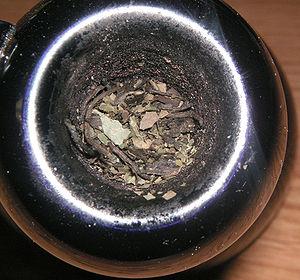
La Sauge des devins ou Salvia divinorum est une plante du genre Salvia et de la famille des Lamiaceae originaire du Mexique. Elle est connue pour ses effets psychotropes enthéogènes ; elle est utilisée dans un cadre mystique traditionnellement chez les Indiens mazatèques lors de rites religieux de divination et de curation.